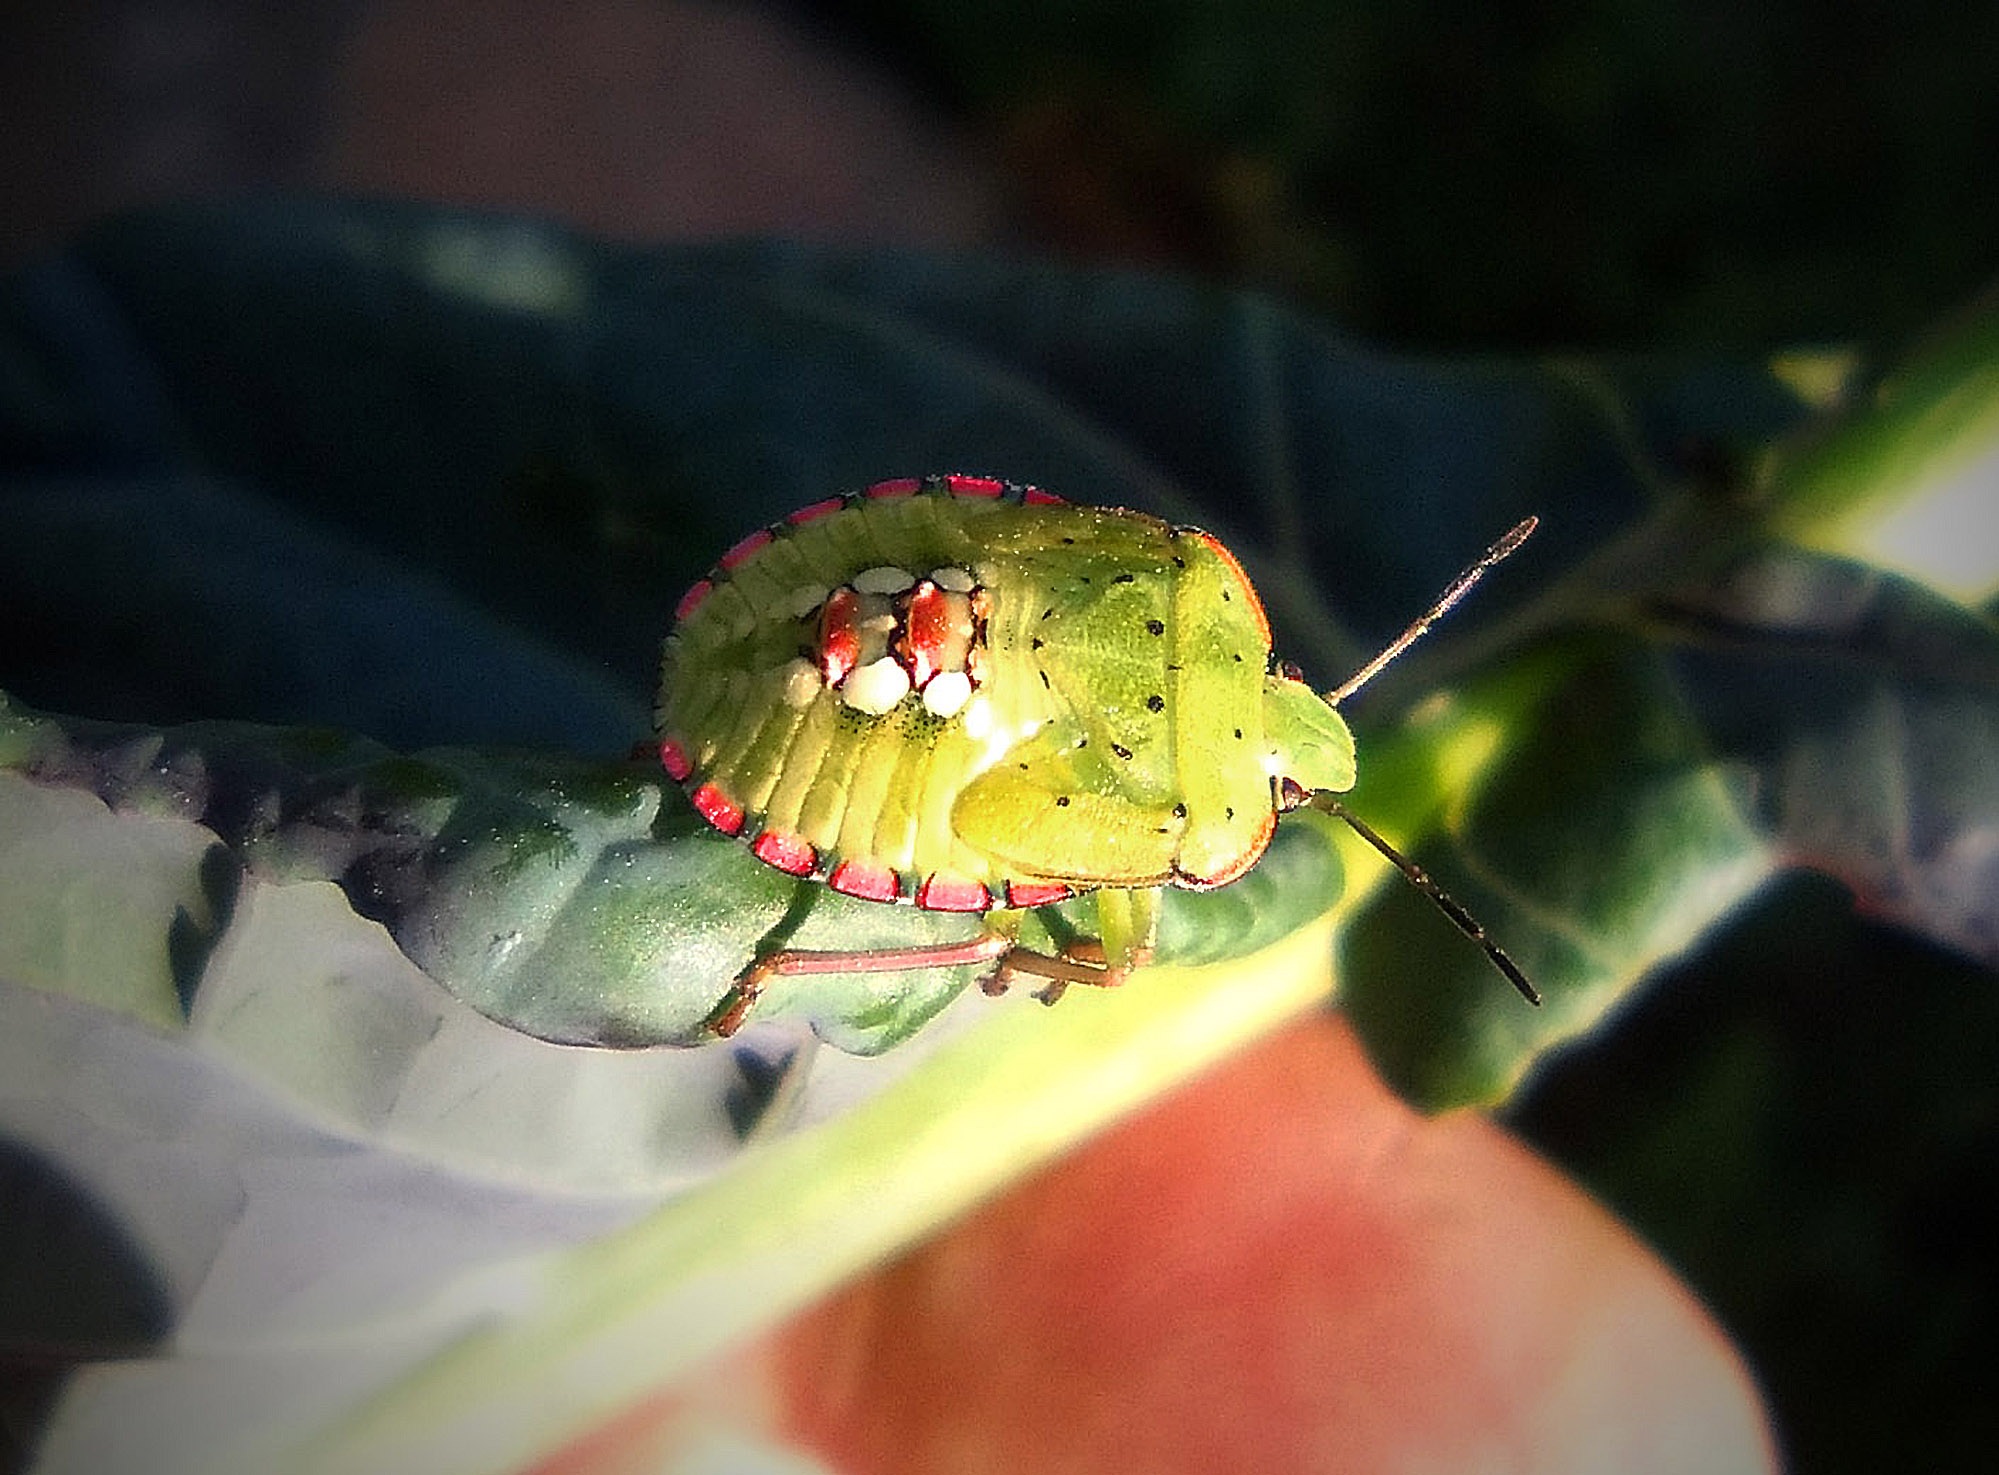
nature, photography, leaf, flower, green, insect, botany, flora, fauna, invertebrate, close up, beetle, antennas, macro photography, green beetle